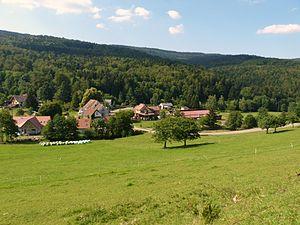
Écart dans la partie nord du Hohwald en direction du Col du Kreuzweg
Le Hohwald est une commune française située dans le département du Bas-Rhin, en région Grand Est.